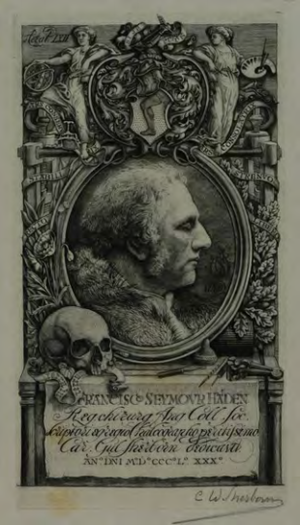
Charles William Sherborn, Portrait of Francis Seymour Haden (1880), pièce de présentation à la Royal Society of Painter-Etchers en 1881.
La Royal Society of Painter-Printmakers, connue jusqu'en 1991 sous le nom de Royal Society of Painter-Etchers and Engravers, est une institution artistique basée à Londres. La société royale des peintres-graveurs a été créée à Londres en 1880 et a obtenu la charte royale en 1888.